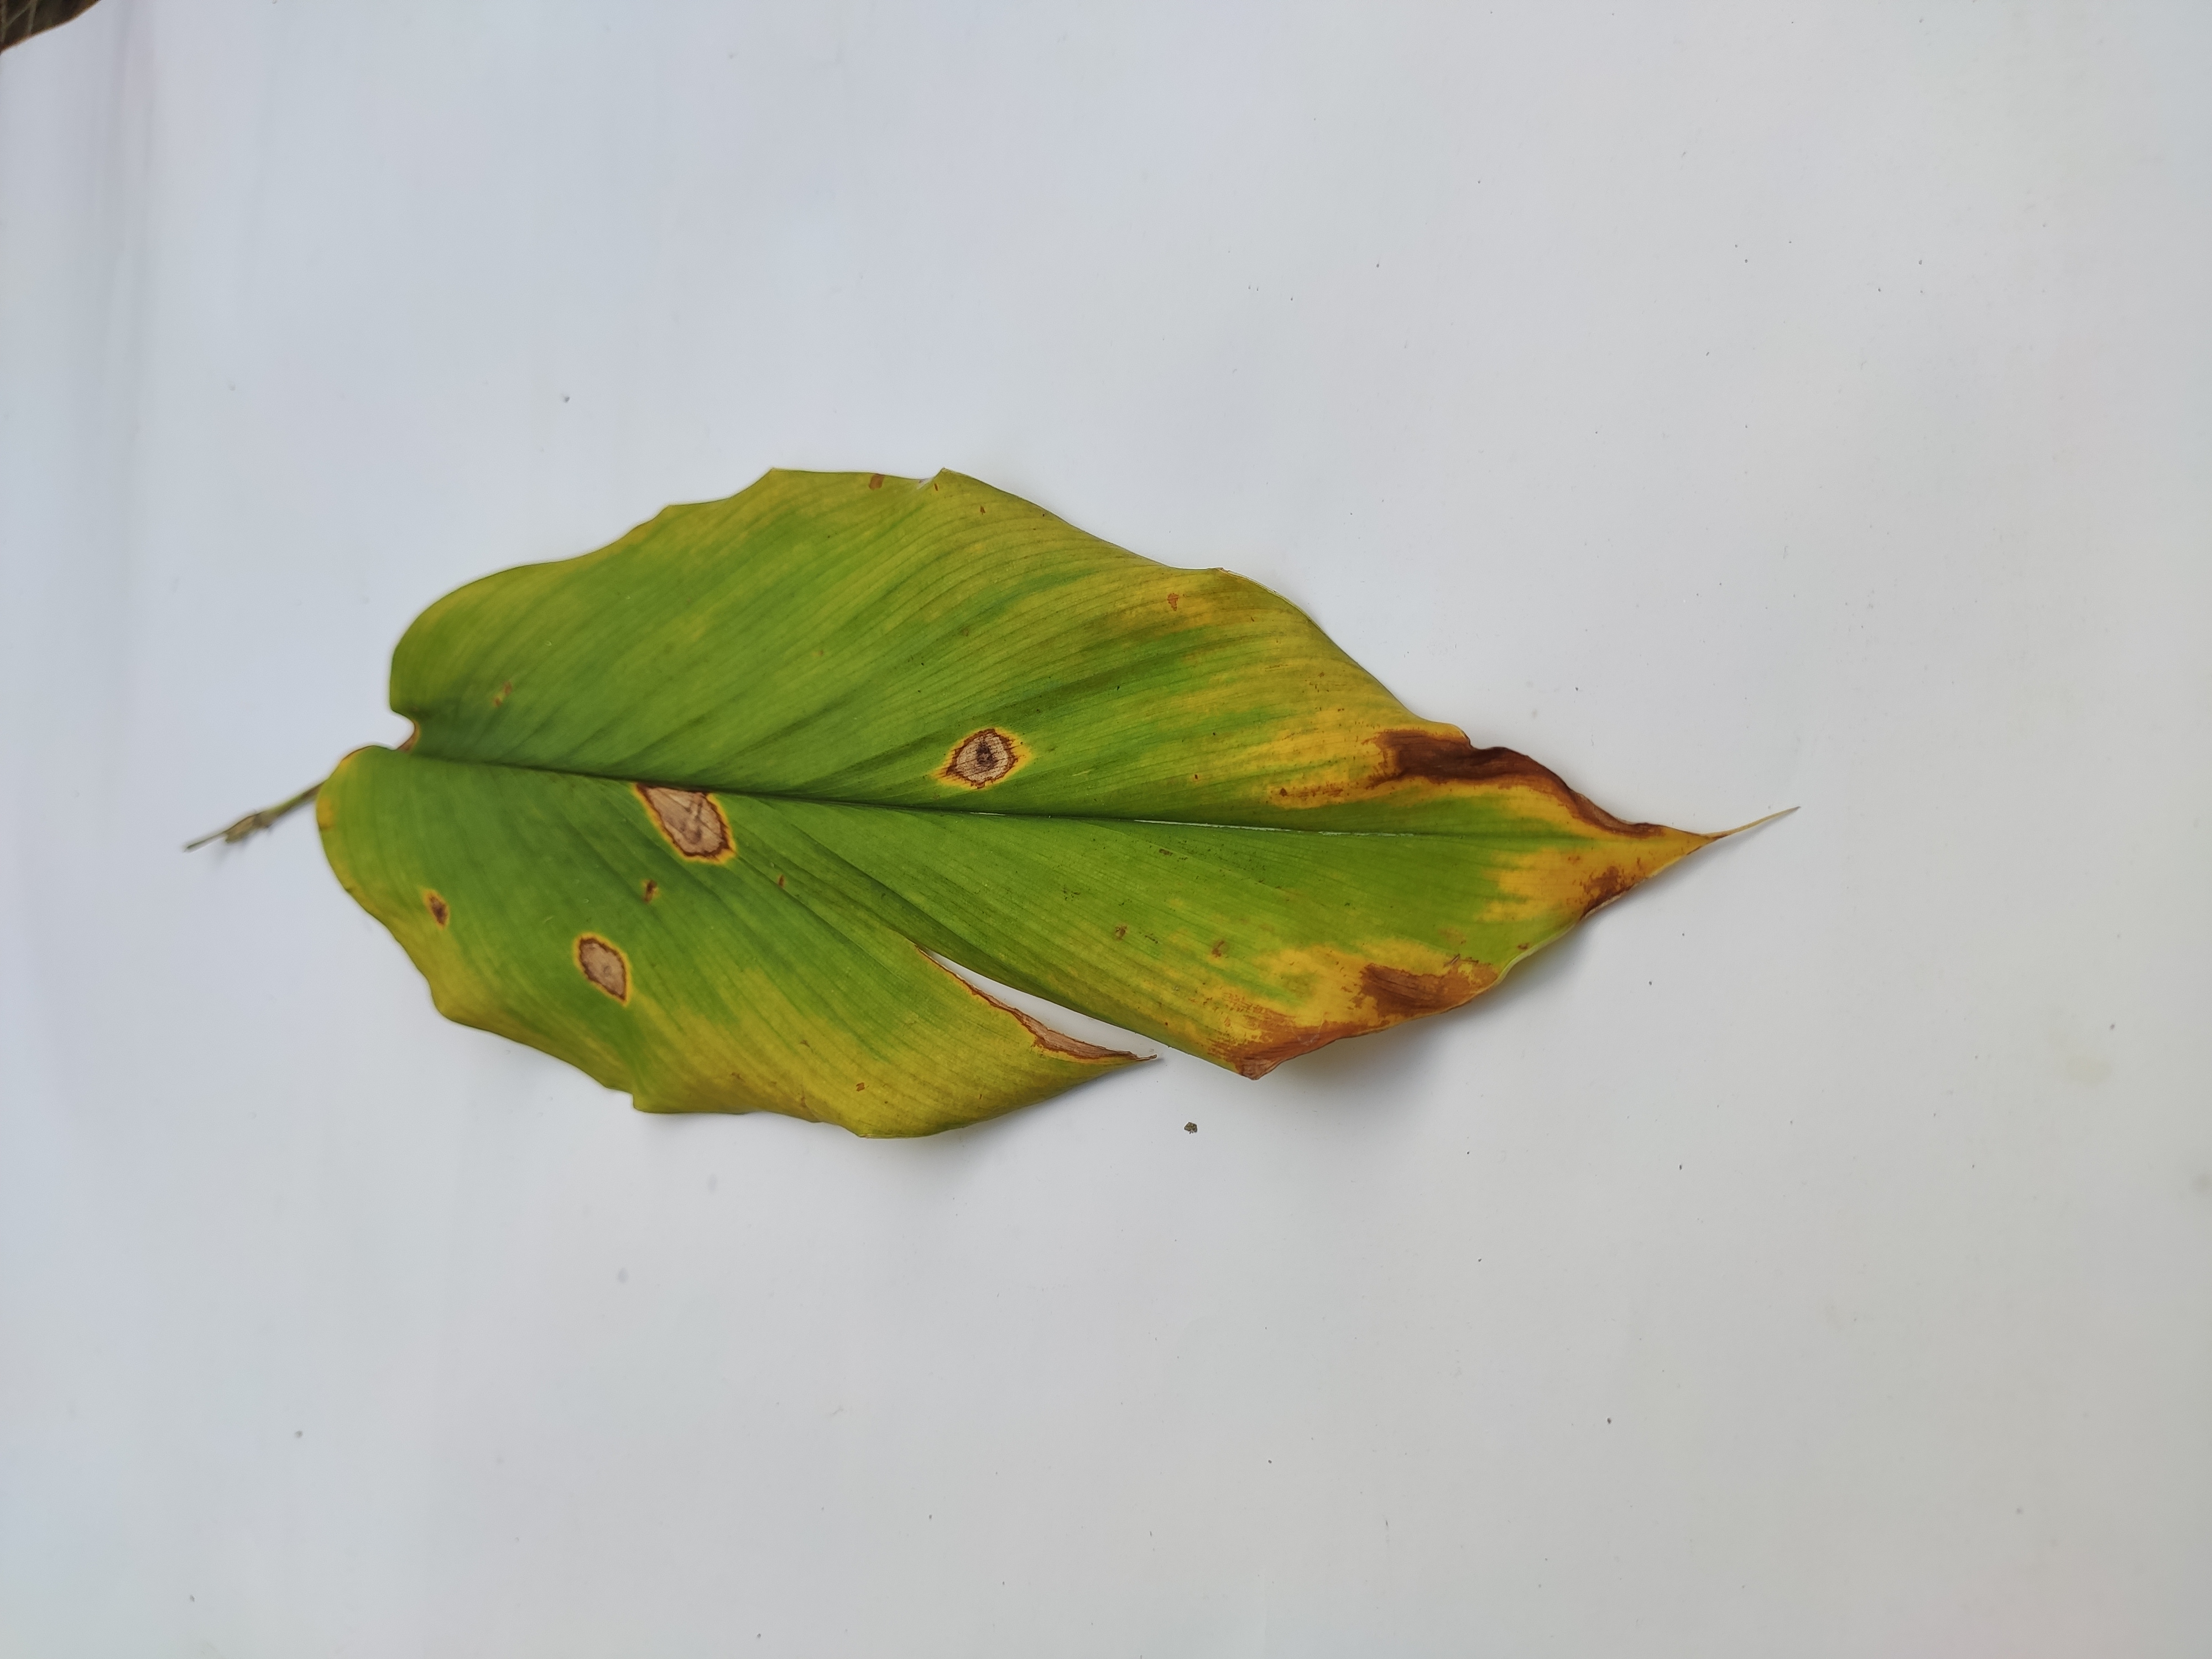
Label: Leaf_Spot